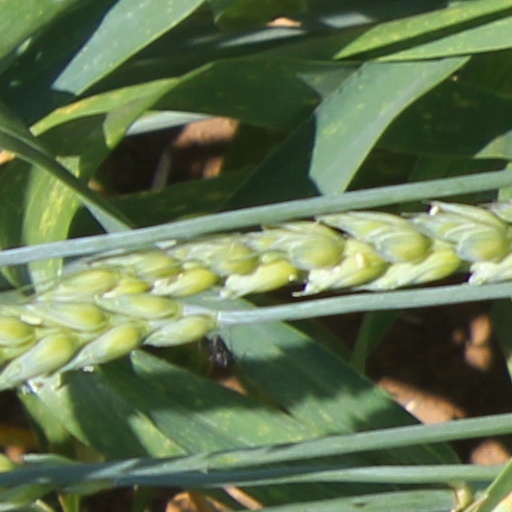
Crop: wheat